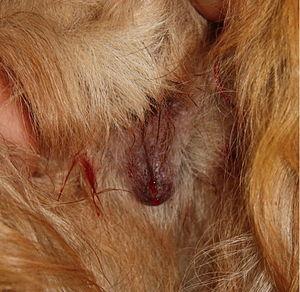
Vulve d'une chienne en chaleur, proœstrus